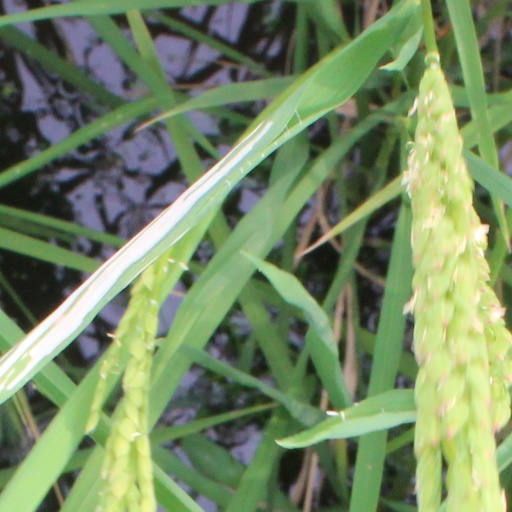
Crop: rice